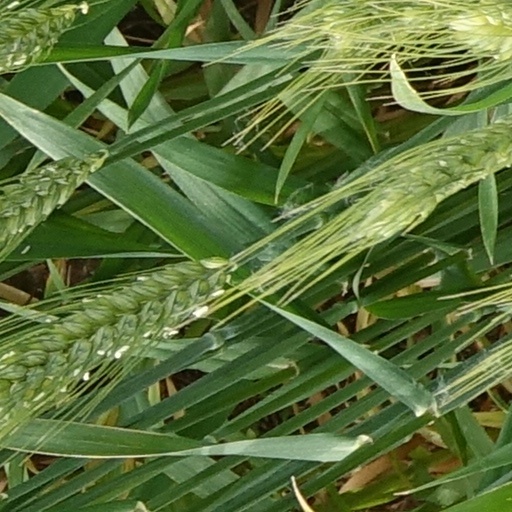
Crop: wheat